Question: Who is in the picture?
Tambaya: Waye a cikin hoton?
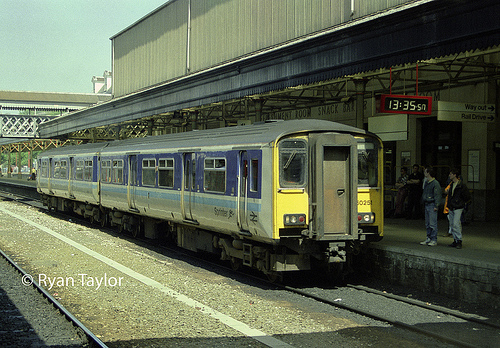
Answer: A man and a woman.
Amsa: Namiji da mace.